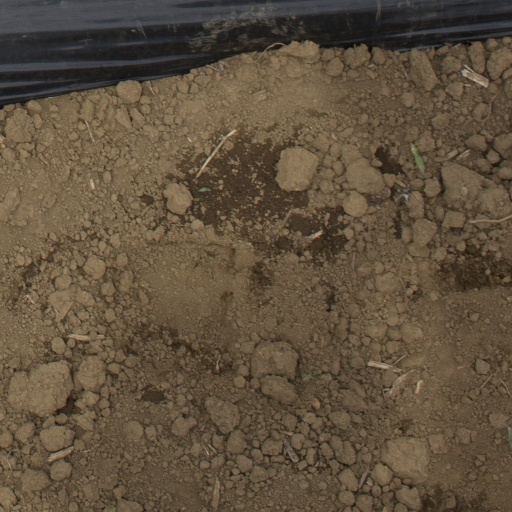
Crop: Jerusalem artichoke